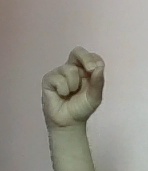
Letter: gaaf